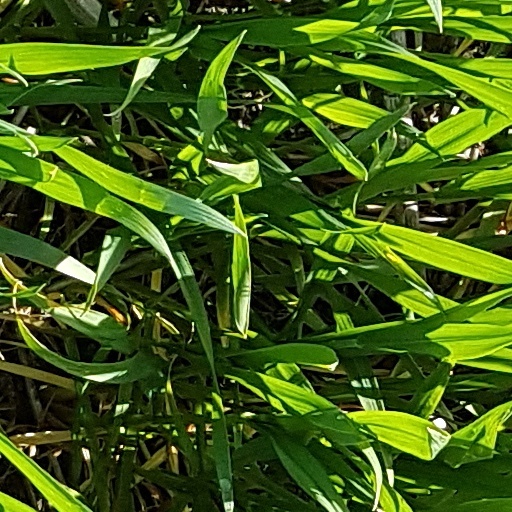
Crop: wheat